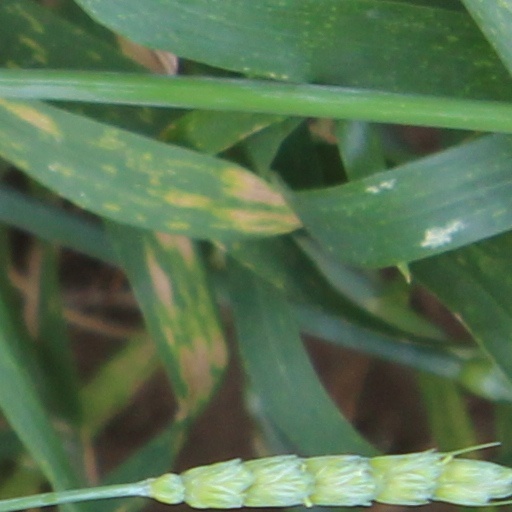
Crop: wheat